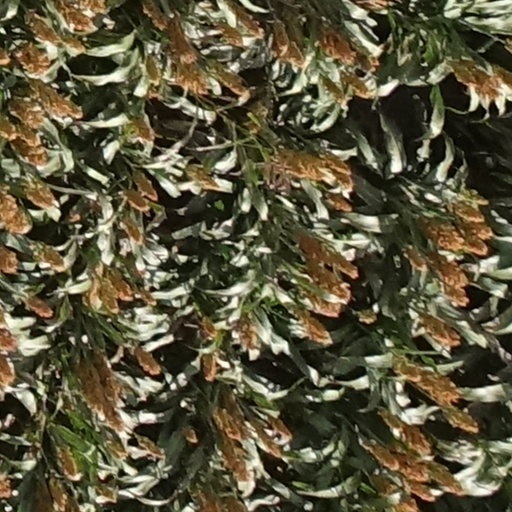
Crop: sorghum